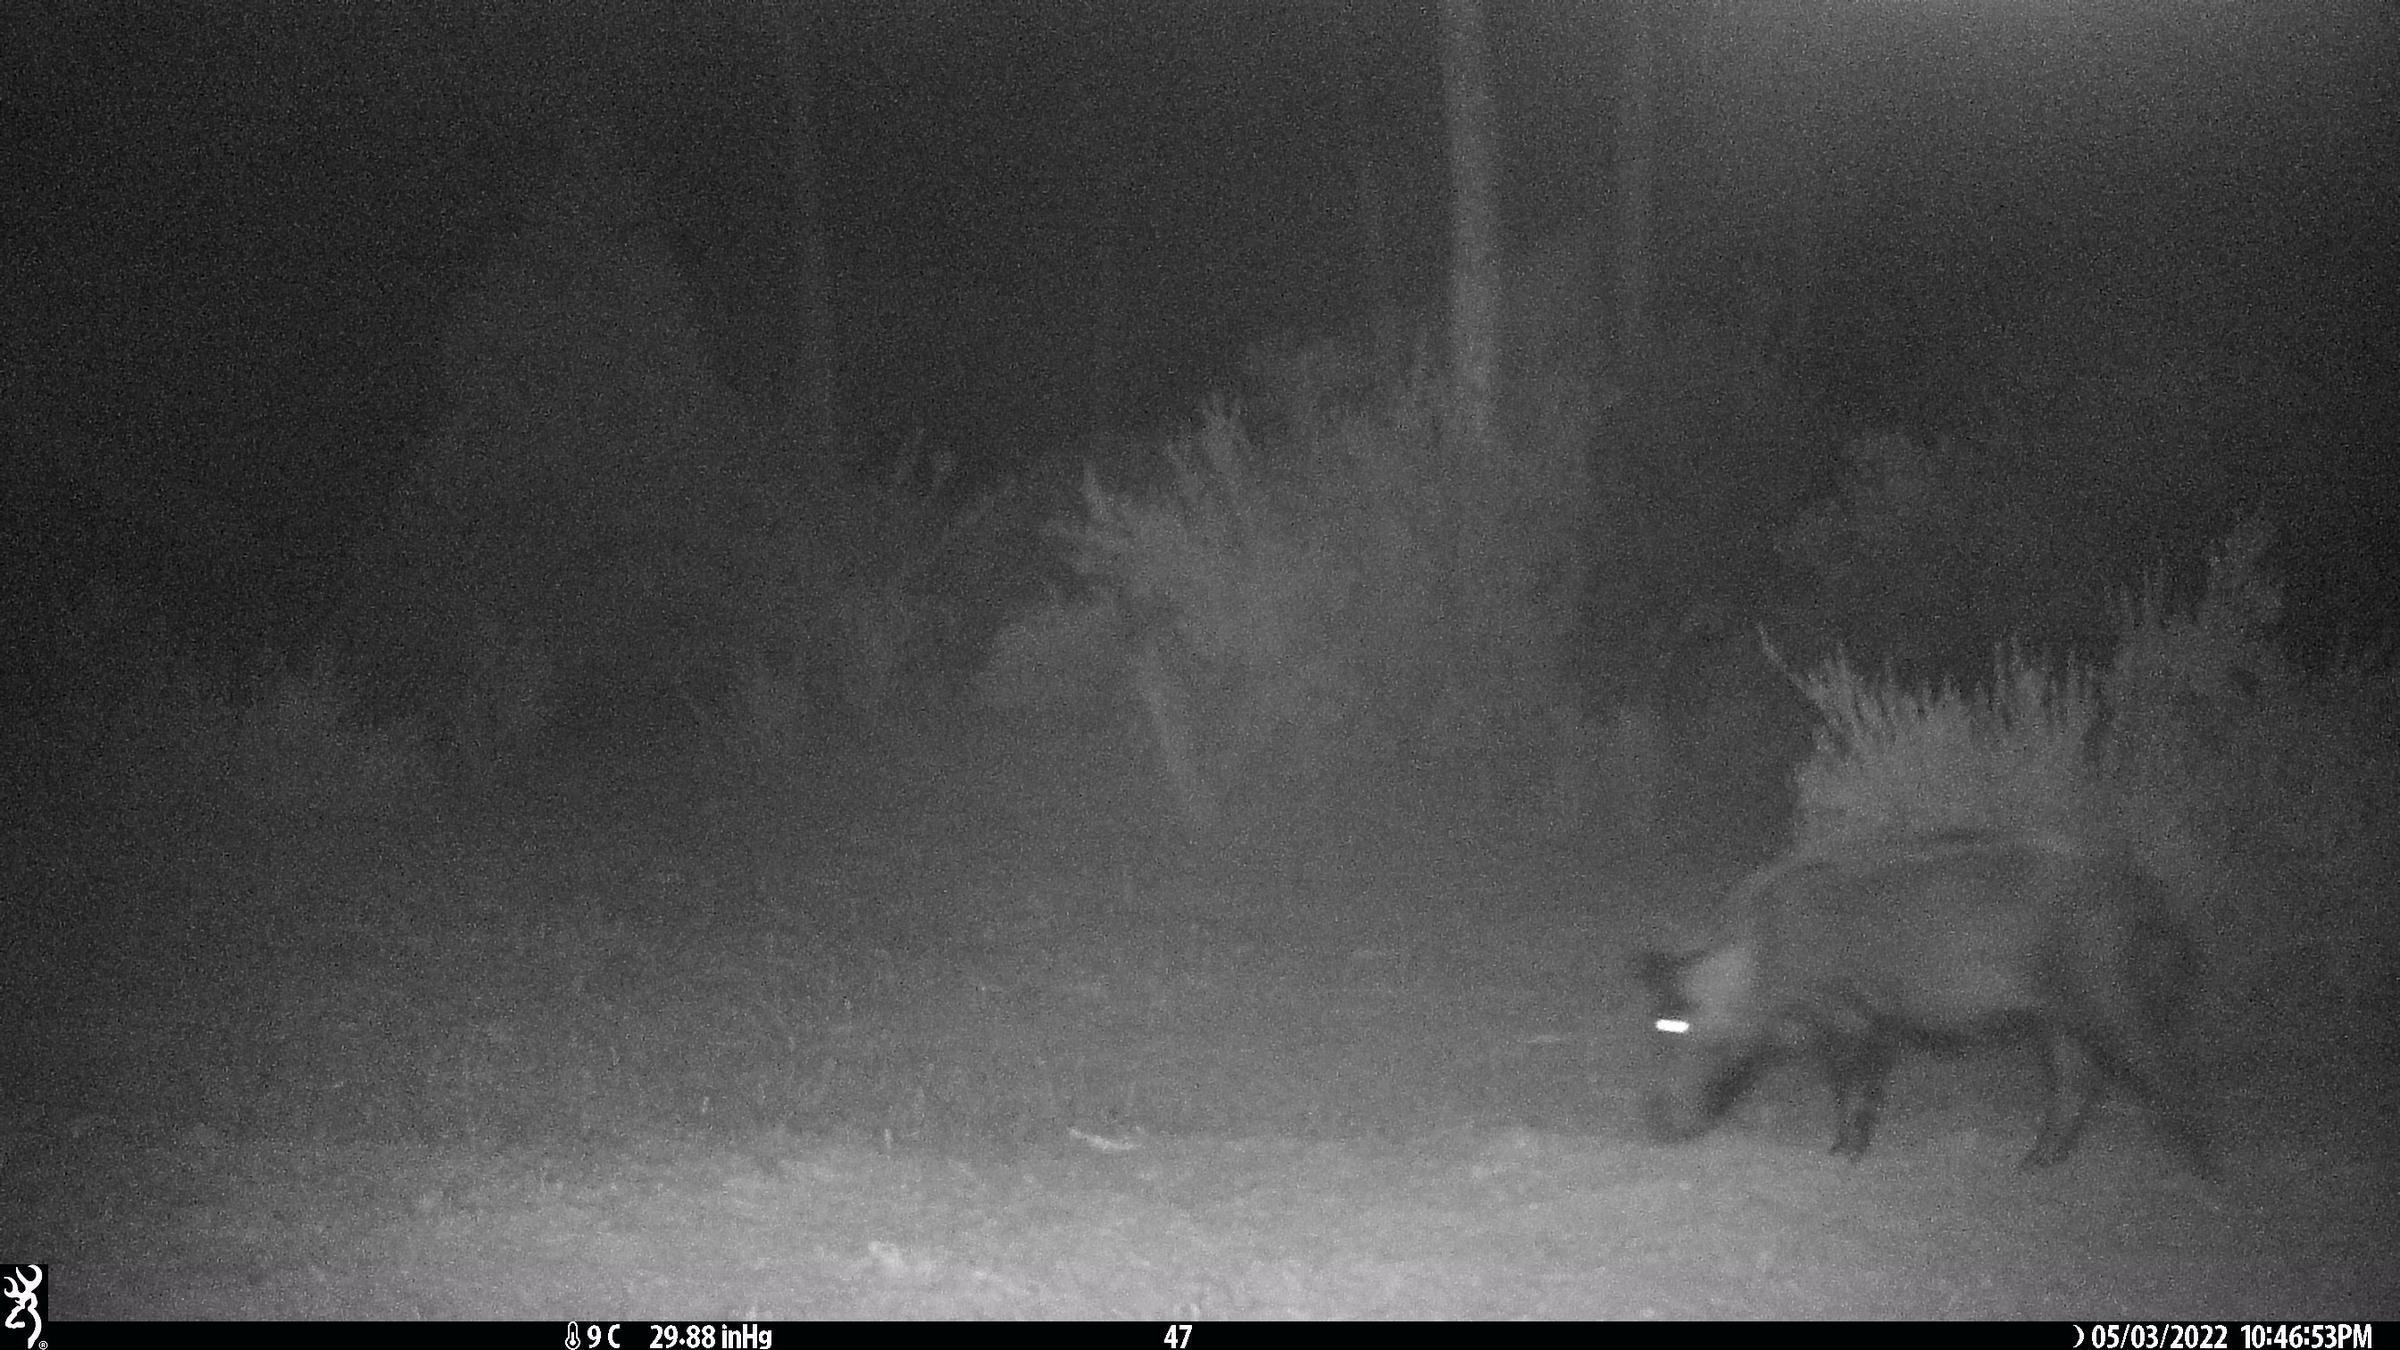
Species: Sus scrofa